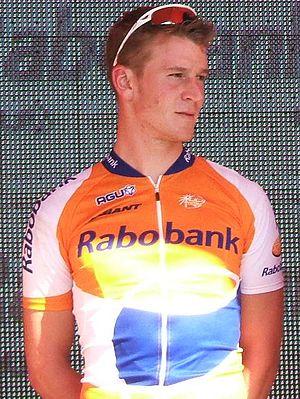
Rick Flens, né le 11 avril 1983 à Zaandam, est un coureur cycliste néerlandais spécialiste du contre-la-montre.